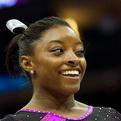
Age: 16